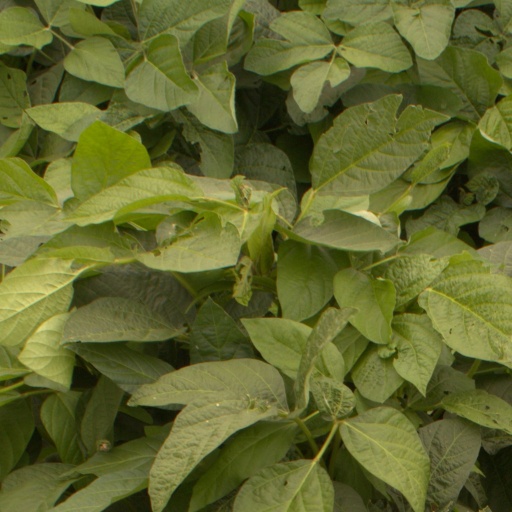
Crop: soybean